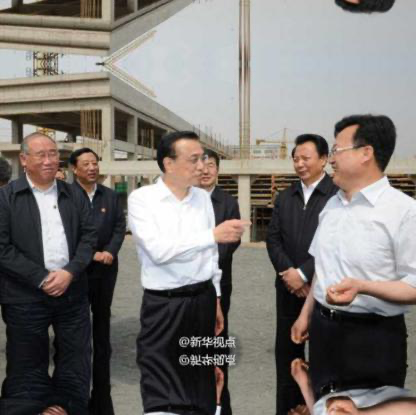
Objects in the image:
label: head
label: head
label: head
label: head
label: head
label: head
label: head